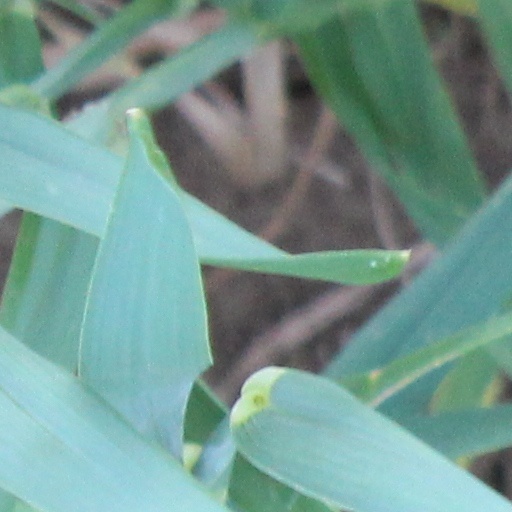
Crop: wheat